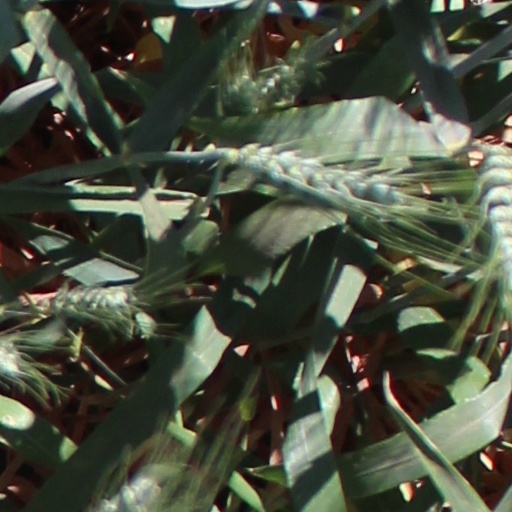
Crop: wheat